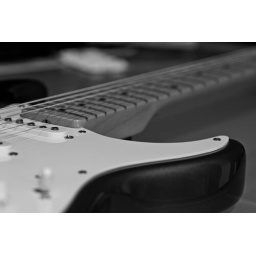
EJ Strat in black and white